Ampol

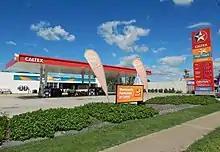
A former Caltex service station in Rockhampton, Queensland

The Australian Motorists Petrol Company, simply known as Ampol, was incorporated by Sir William Gaston Walkley in 1936 in New South Wales. This was in response to Australians' concerns about perceived inequitable petrol pricing, and allegations of transfer pricing by foreign oil companies to limit their tax liabilities in Australia.